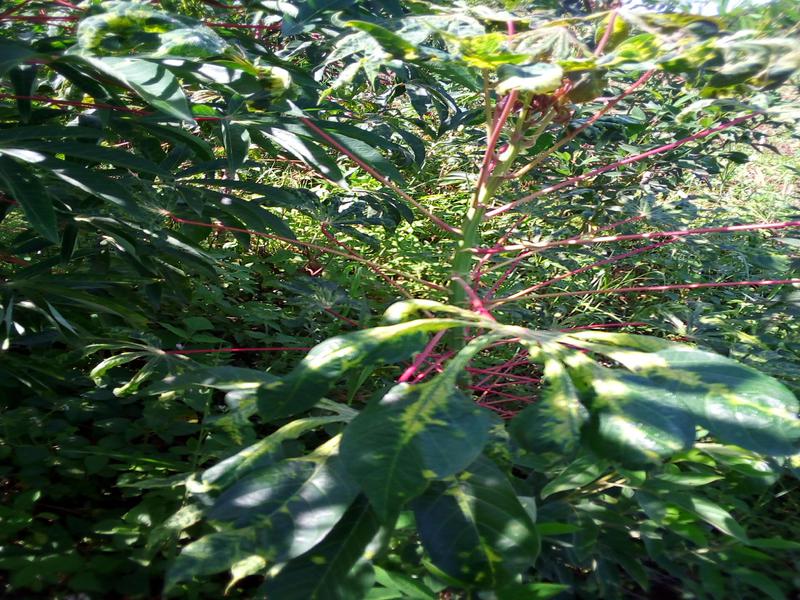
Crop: cassava
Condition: mosaic_disease